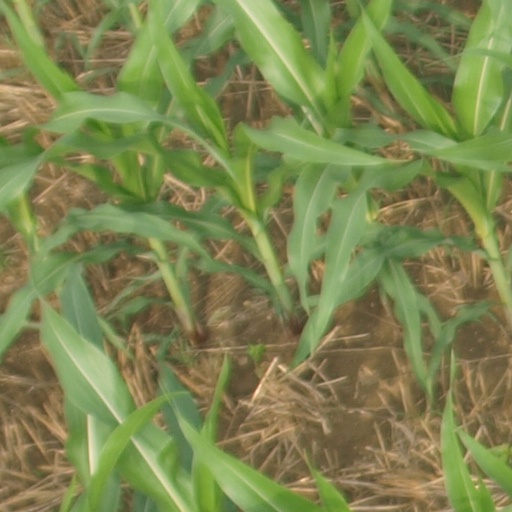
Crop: maize; corn